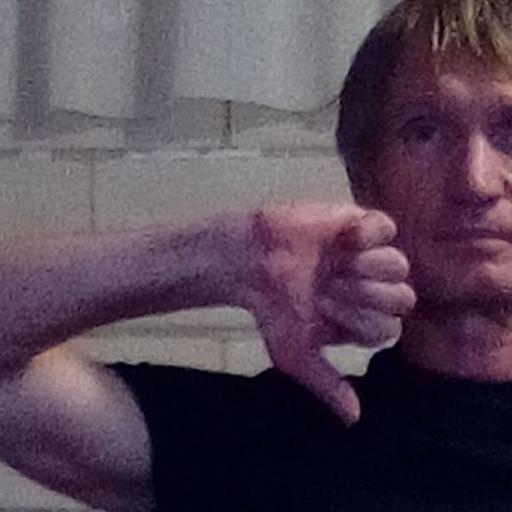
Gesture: dislike